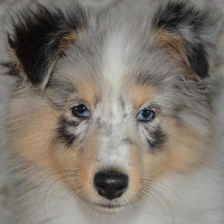
Label: animals